Republic of Florence

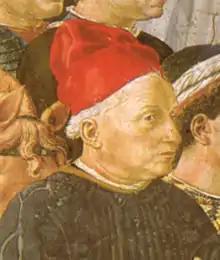
Cosimo de' Medici, founder of the House of Medici

Florence hosted the Great Ecumenical Council in 1439; this council was launched in an attempt to reconcile the Byzantine Eastern Orthodox Church with Roman Catholicism. Pope Eugenius IV convened it in reply to a cry for assistance from the Emperor of the Eastern Roman Empire (also known as the Byzantine Empire) John VIII Palaiologos. John VIII's empire was slowly being devoured by the Ottoman Turks.The council was a huge boost to Florence's international prestige. The council deliberated until July 1439. Both parties had reached a compromise, and the Pope agreed to militarily aid the Byzantine Emperor. However, upon John VIII's homecoming to Constantinople, the Greeks rejected the compromise, leading to riots throughout what remained of the Byzantine Empire. John VIII was forced to repudiate the agreement with the Roman church to appease the rioters. As a result, no Western aid was forthcoming and the Byzantine Empire's fate was sealed. Fourteen years later in 1453, Constantinople fell to the Ottomans.